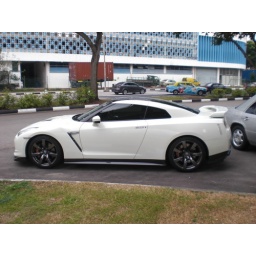
nice Nissan GTR in white , spotted a leng kee road on my last day in singapore